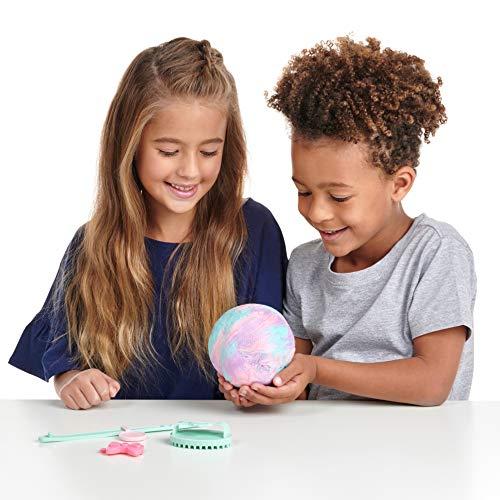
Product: Little Live Scruff-A-Luvs Plush Mystery Rescue Pet - Candy Floss
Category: Toys & Games | Stuffed Animals & Plush Toys | Plush Interactive Toys
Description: New cotton candy fur.
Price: $19.72
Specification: ProductDimensions:3.9x3.9x4.3inches|ItemWeight:3.04ounces|ShippingWeight:7.2ounces(Viewshippingratesandpolicies)|ASIN:B07NSVT914|Itemmodelnumber:30022|Manufacturerrecommendedage:24months-15years